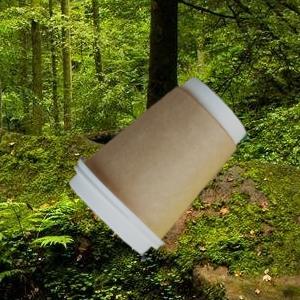
Label: cups